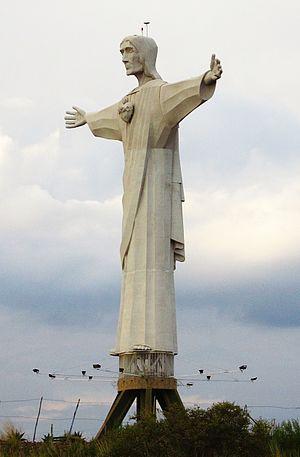
Cet article recense les statues les plus hautes actuellement érigées.